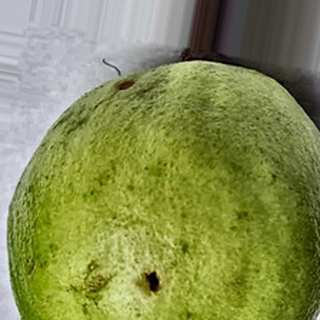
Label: guava_fruit_fly